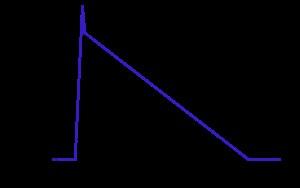
En acoustique architecturale, on appelle réverbération la prolongation d'un son après l'interruption de la source sonore, du fait des multiples réflexions sur les parois d'un local. Le temps de réverbération d'un local est le temps nécessaire pour que la pression acoustique diminue à un millième de sa valeur initiale. Ce rapport de pression correspond à une diminution de niveau de 60 décibels.